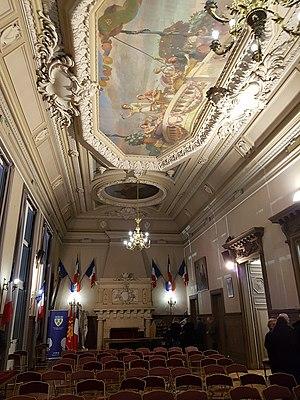
Mairie de Vernon. Salle des mariages.
L’Hôtel de ville de Vernon est un monument de la ville de Vernon.